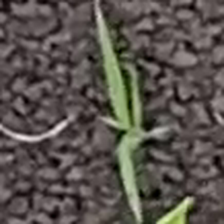
Weed species: Digitaria_SP_(Digitaria Sanguinalis )